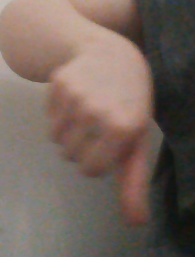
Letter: waw